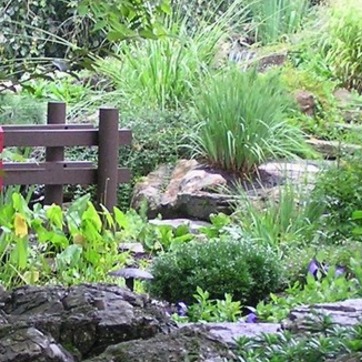
Material: stone